World Football League

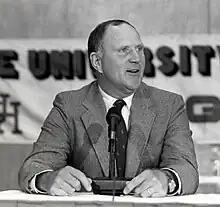
Jack Pardee served as head coach of the Florida Blazers in 1974.

The possibility of being the only major professional football league in operation (or, at least, the possibility that the quality of WFL football might be compared favorably with that of established league rosters filled with "scab" players) appeared to be too good an opportunity to pass up – combined with rumors of another upstart league, it persuaded Davidson to advance the new league's planned debut to 1974.